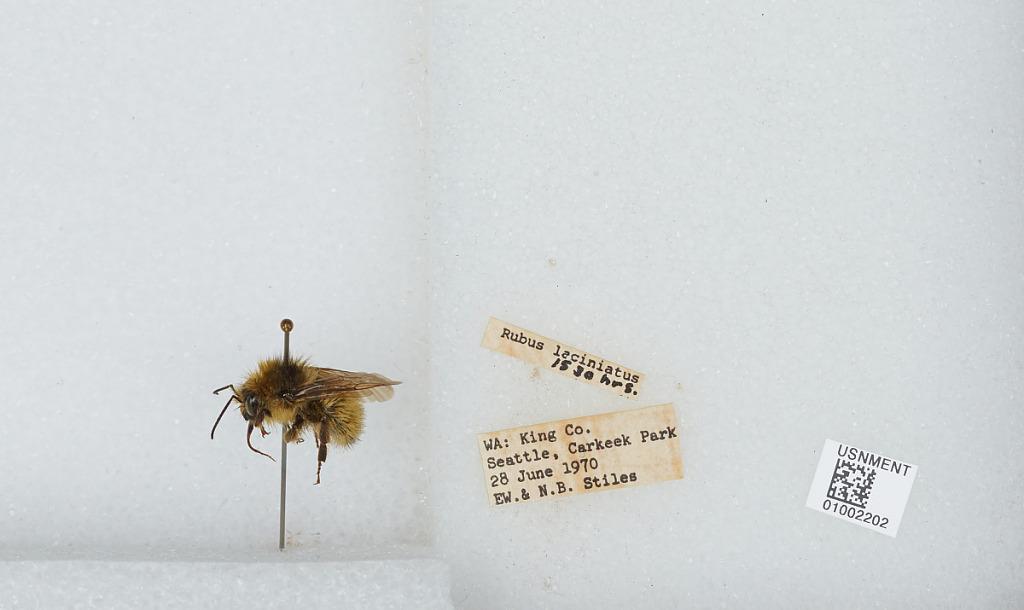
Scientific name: Bombus (Pyrobombus) flavifrons Cresson
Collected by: E. Stiles & N. Stiles
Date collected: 1970-6-28
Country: United States
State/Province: Washington
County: King
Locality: Seattle, Carkeek Park
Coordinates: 47.7128, -122.378